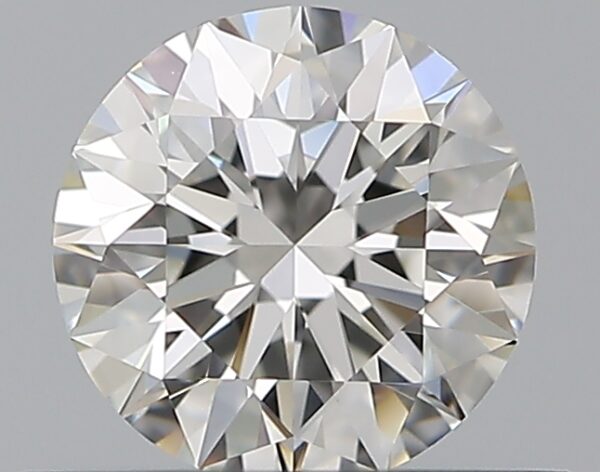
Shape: round
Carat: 0.51
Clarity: VVS1
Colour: H
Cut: EX
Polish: EX
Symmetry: EX
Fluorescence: N
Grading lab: GIA
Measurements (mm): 5.06 x 5.1 x 3.19